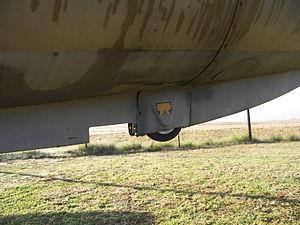
Un tailstrike est un anglicisme décrivant un choc entre la queue d'un aéronef et le sol. Selon la gravité du choc, il peut être classé en tant qu'incident ou qu'accident. Il peut intervenir au décollage ou à l’atterrissage.